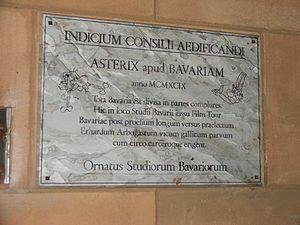
Astérix et Obélix contre César est un film franco-italo-allemand, réalisé par Claude Zidi et sorti en 1999.